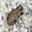
Label: beetle